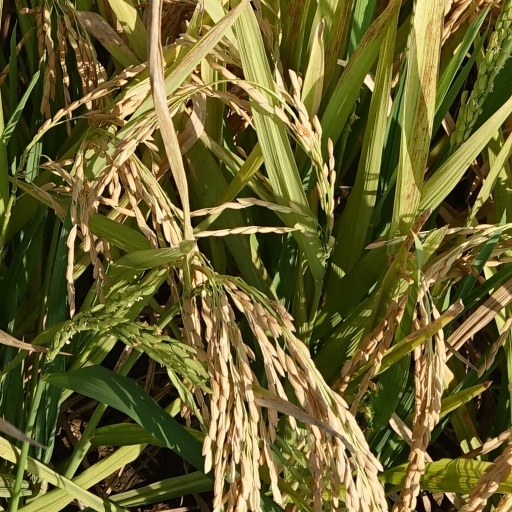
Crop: rice